Rockaway Beach and Boardwalk

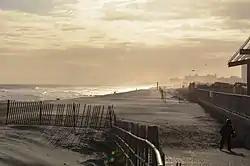
Beachfront in the Rockaway Beach neighborhood

The beach was built with an average width of , using of sand. Parts of the beach in Arverne and Edgemere were filled to a width of up to due to strong currents in that area. To protect beach erosion, jetties were constructed at , extending from the boardwalk to the ocean. From 1977 to 2004, the United States Army Corps of Engineers (USACE) undertook a beach nourishment project between Beach 19th and 149th Streets, replenishing a wide strip of the beach. Ecologically, the beach contains maritime beach and maritime dunes communities, with vegetation present along the length of the beach. The section from Beach 38th to Beach 57th Street is a piping plover habitat and, since 1996, has been closed to the public from April to August of each year.